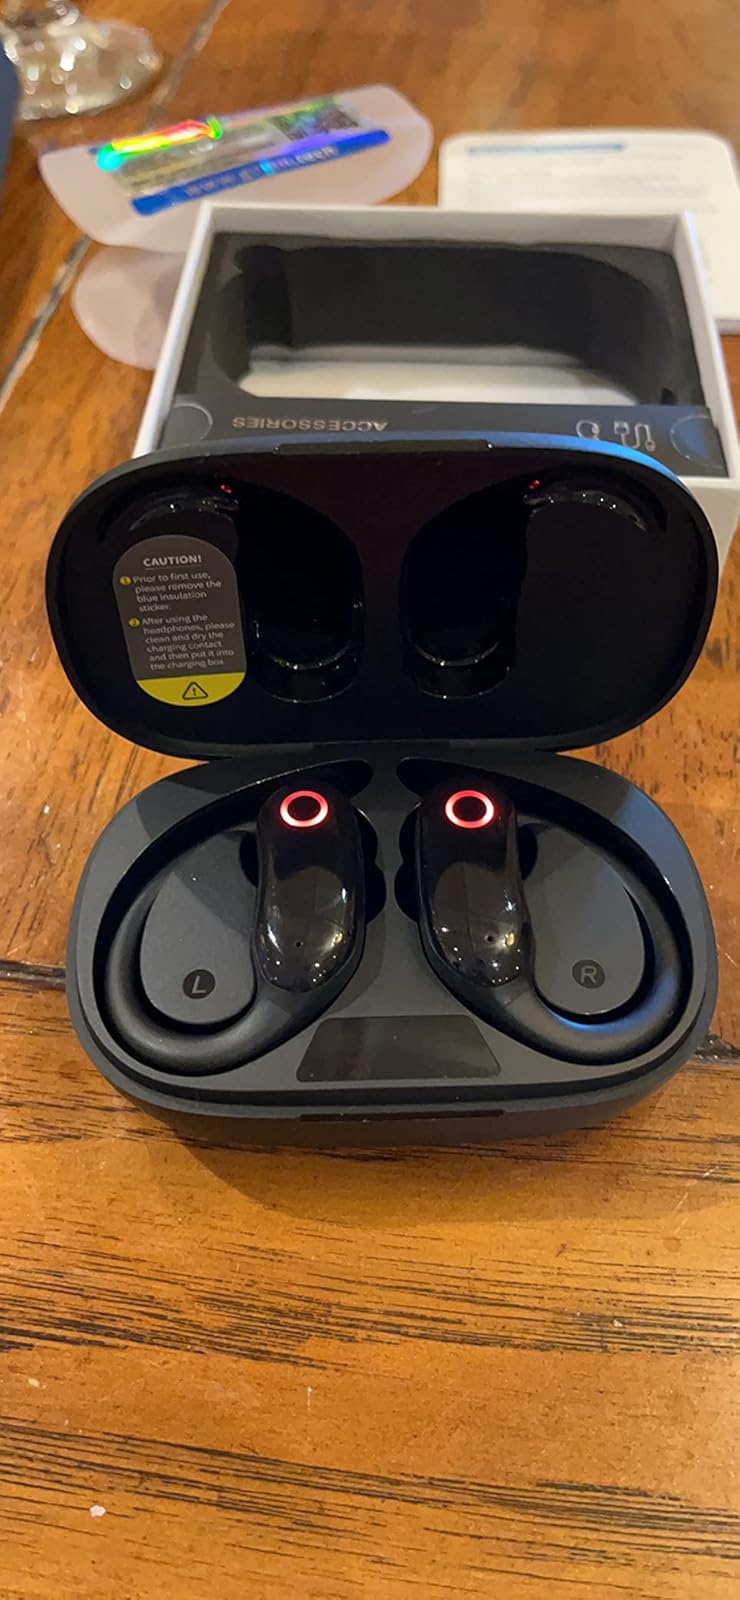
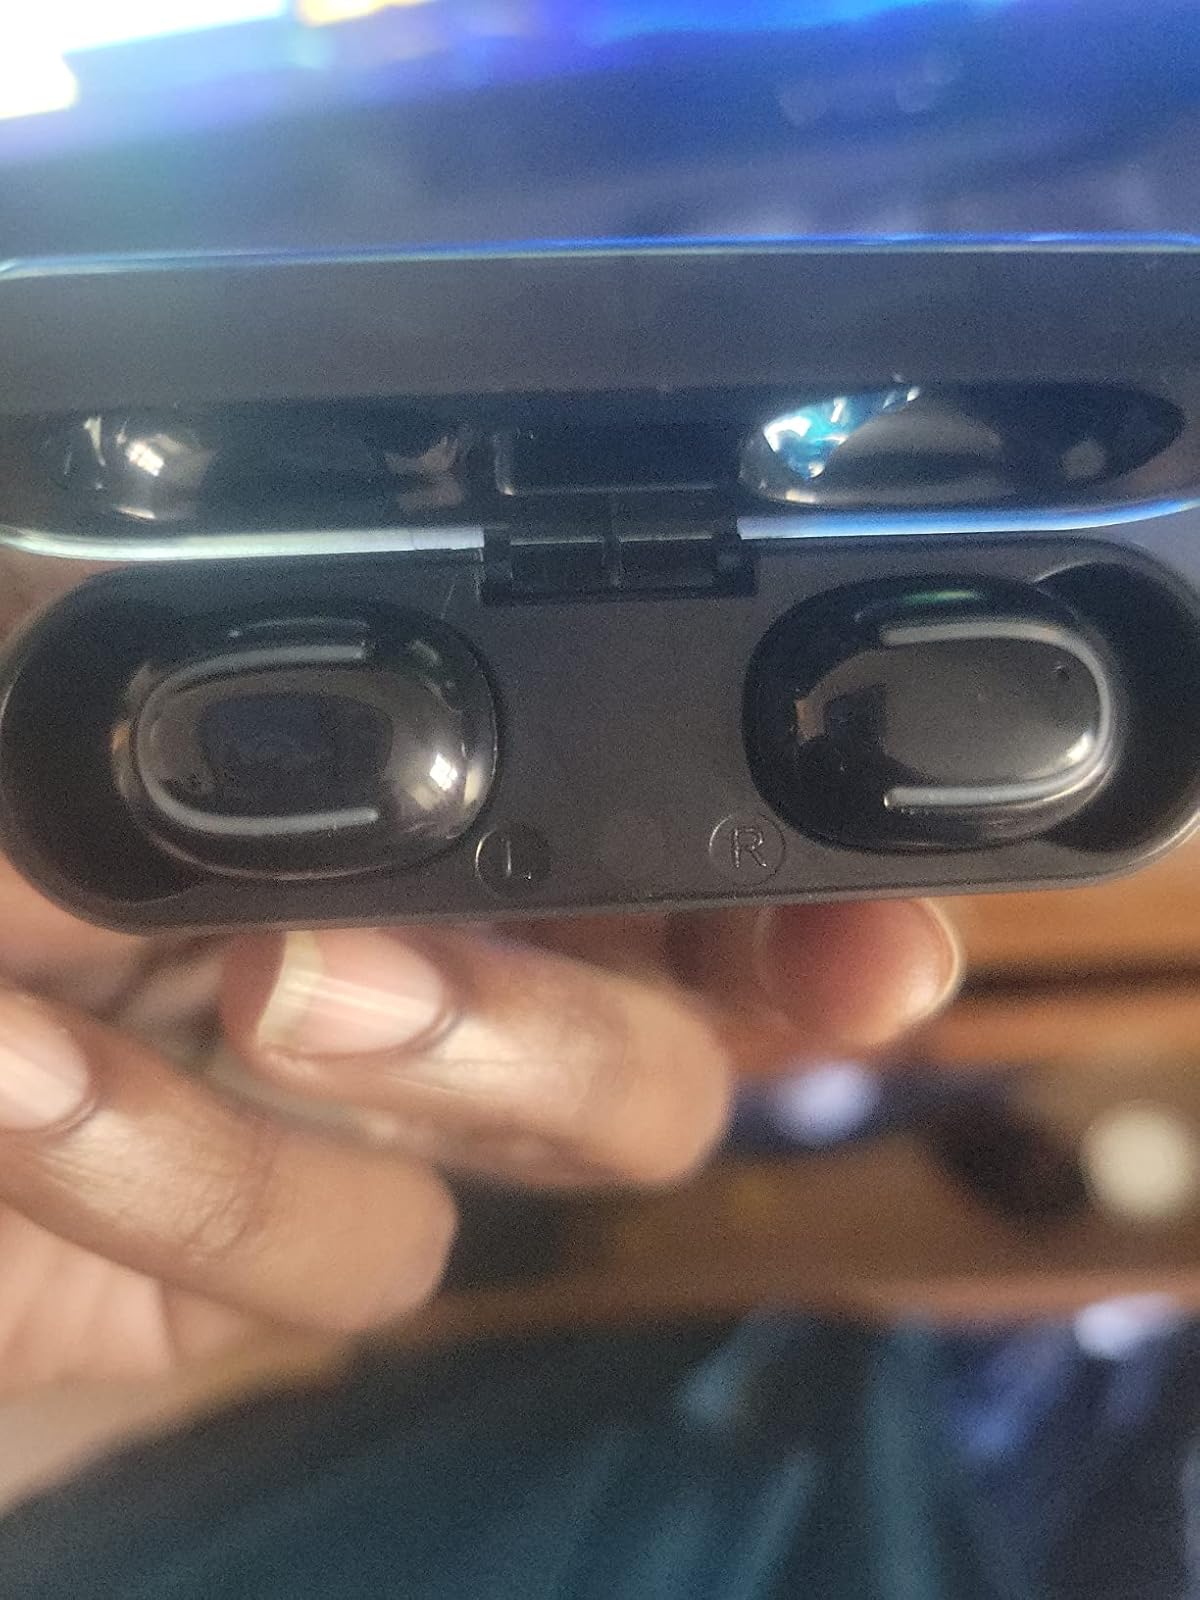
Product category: earbuds
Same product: no